Wundt illusion

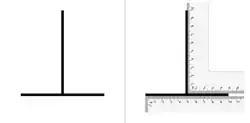
the vertical–horizontal illusion

Another variant of the Wundt illusion is the "Horizontal–Vertical Illusion", introduced by Wundt in 1858. The two intersecting lines are equal in length although the vertical line appears to be much longer. The horizontal line needs to be extended up to 30% to match the perceptual length of the vertical line. This is not confined to simple line drawings, as this can also be seen in buildings, parking meters, as well as other things viewed in a natural setting.